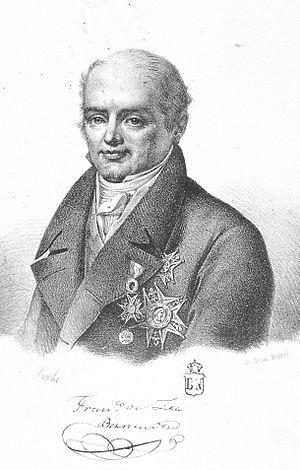
Francisco de Paula de Cea Bermúdez y Buzo, comte de Colombi, né à Malaga le 28 octobre 1779 et mort à Paris le 6 juillet 1850, est un homme d'État et diplomate espagnol.
Cet article dresse la liste des présidents du gouvernement d’Espagne ou leur équivalent depuis 1705.